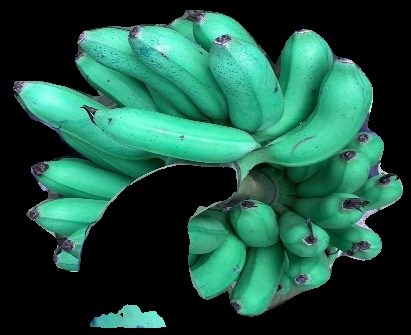
Variety: rasbale
Grade: grade1